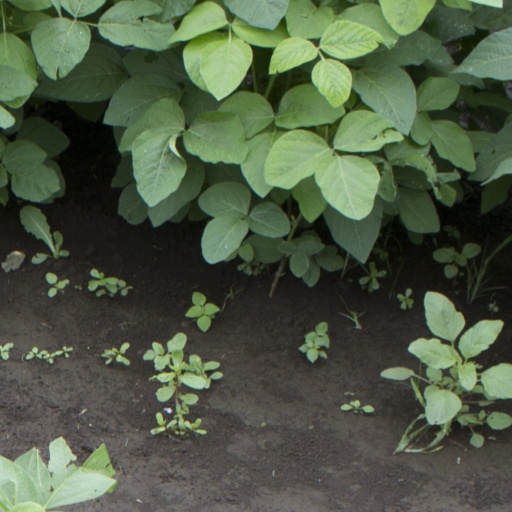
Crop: soybean